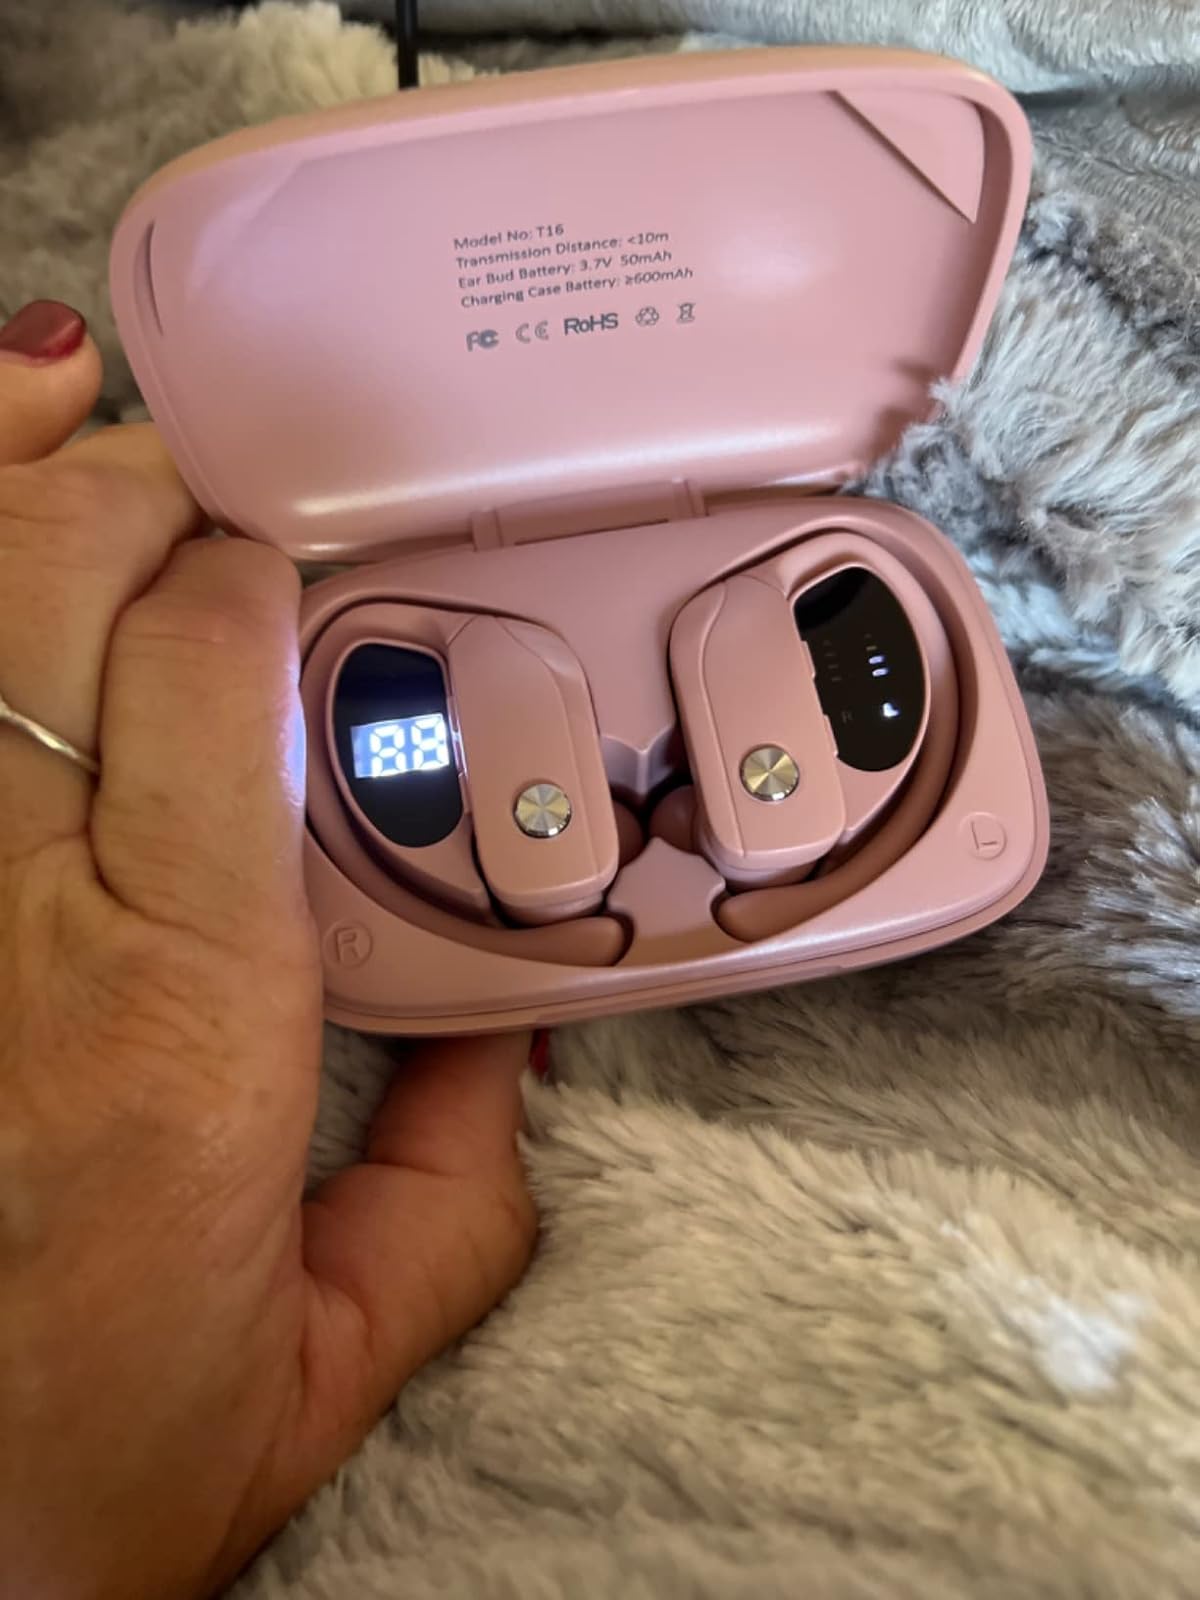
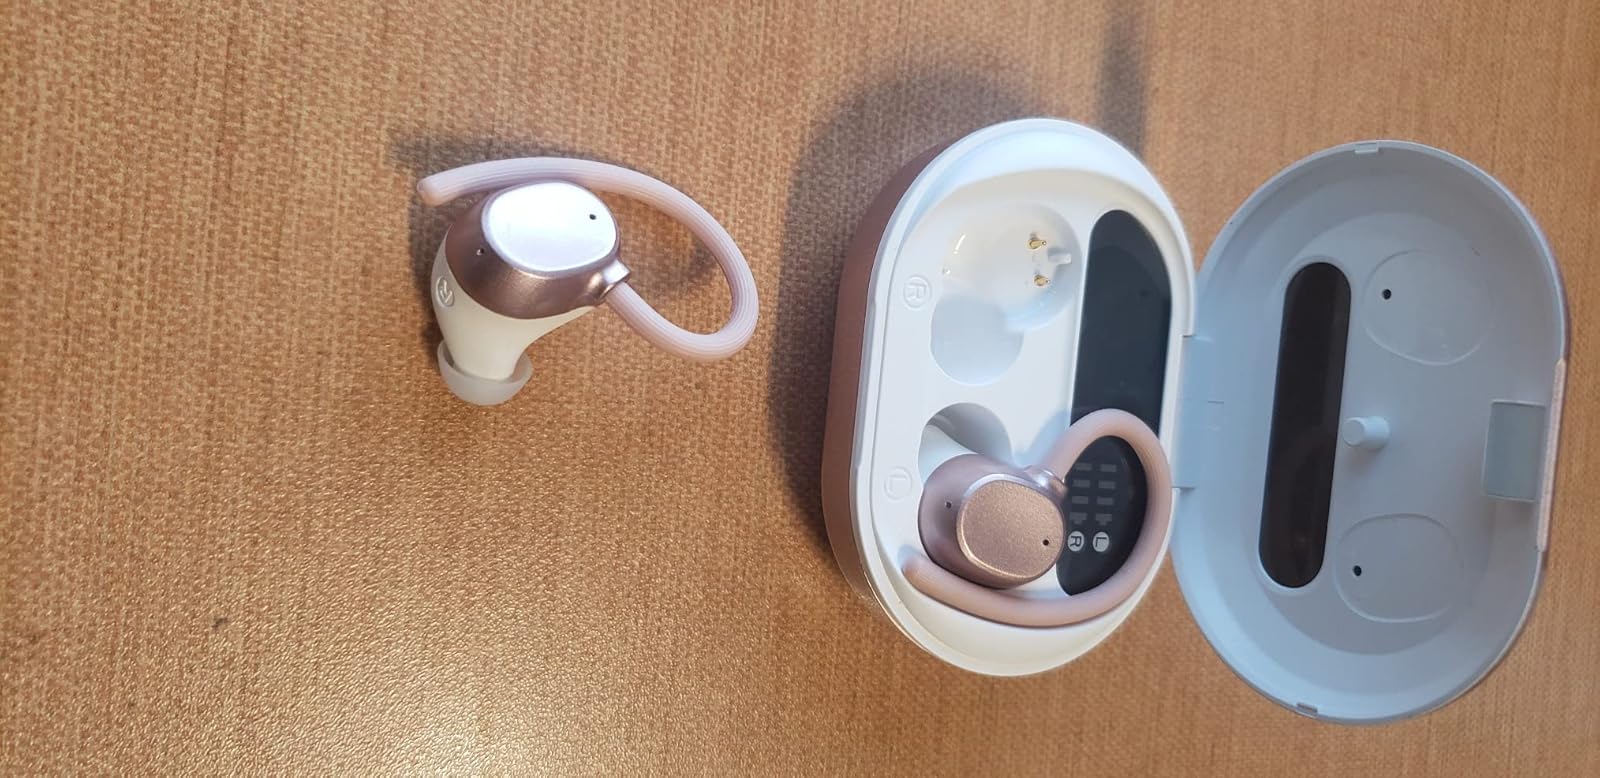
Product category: earbuds
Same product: no